Pheromone

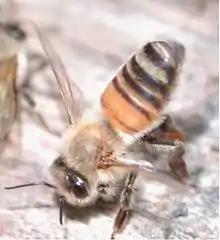
A fanning honeybee exposes Nasonov's gland (white – at tip of abdomen) releasing pheromone to entice swarm into an empty hive

A pheromone is a chemical that is secreted or excreted by an organism, which triggers a social response in members of the same species. There are "alarm pheromones", "food trail pheromones", "sex pheromones", and many others that affect behavior or physiology. Pheromones are used by many organisms, from basic unicellular prokaryotes to complex multicellular eukaryotes. Their use among insects has been particularly well documented. In addition, some vertebrates, plants and ciliates communicate by using pheromones. The ecological functions and evolution of pheromones are a major topic of research in the field of chemical ecology.